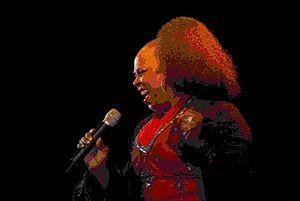
Bessie Regina Norris, dite Betty Wright, est une chanteuse américaine née le 21 décembre 1953 à Miami en Floride et morte le 10 mai 2020 dans la même ville.